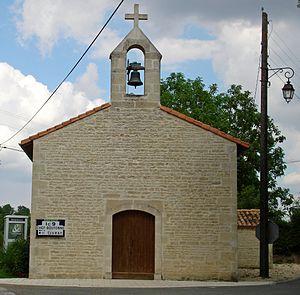
L'église de Crézières
Crézières est une ancienne commune du centre-ouest de la France située dans le département des Deux-Sèvres en région Nouvelle-Aquitaine.